Standard (metrology)

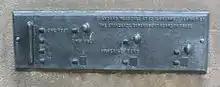
Standard units for length would be embedded in the cornerstones of churches or important public buildings, so that all people trading in an area could agree on the units.

There is a three-level hierarchy of physical measurement standards. At the top of the tree are the master standards – these are known as "primary standards". Primary standards are made to the highest metrological quality and are the definitive definition or realization of their unit of measure. Historically, units of measure were generally defined with reference to unique artifacts which were the legal basis of units of measure. A continuing trend in metrology is to eliminate as many as possible of the artifact standards and instead define practical units of measure in terms of fundamental physical constants, as demonstrated by standardized technique. One advantage of elimination of artifact standards is that inter-comparison of artifacts is no longer required. Another advantage would be that the loss or damage of the artifact standards would not disrupt the system of measures.